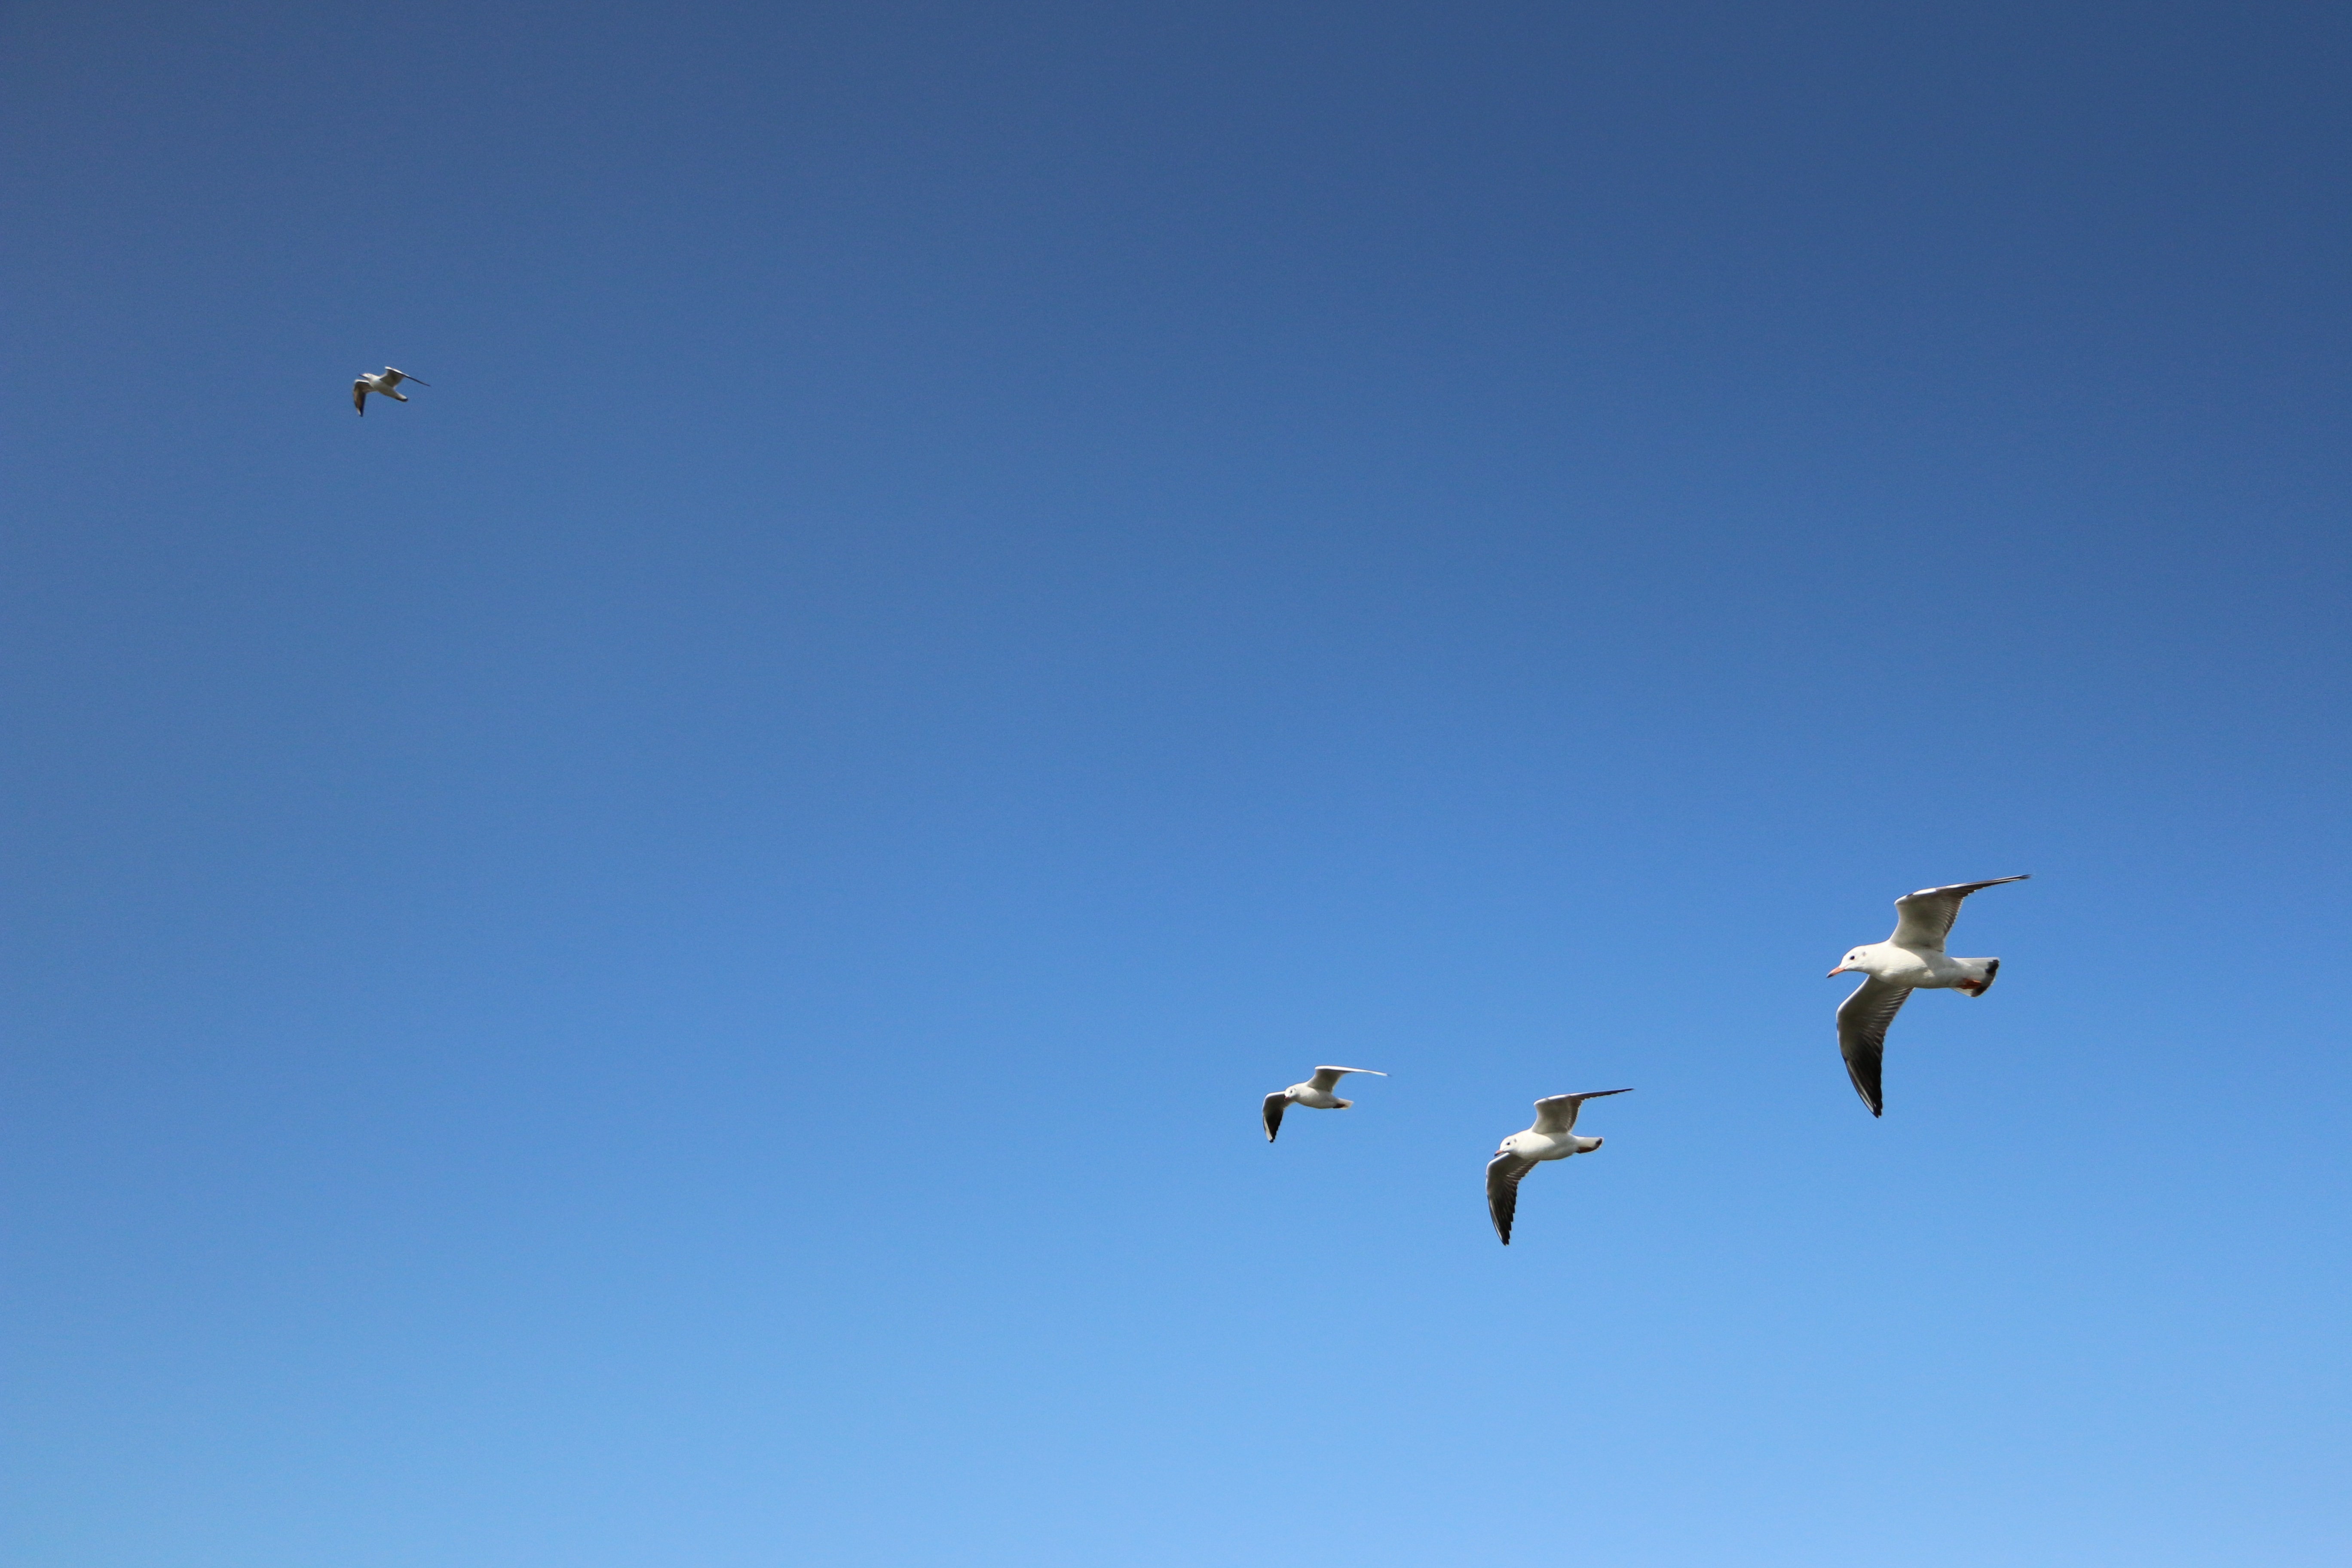
bird, wing, sky, seabird, flock, seagull, gull, flight, fauna, blue sky, birds, background, wings, vertebrate, bird migration, atmosphere of earth, animal migration